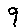
Label: 9